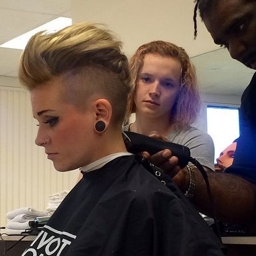
nothing like a fresh cut !